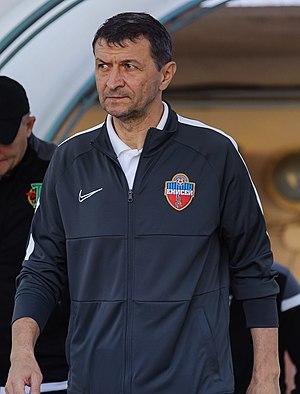
Iouri Farzounovitch Gazzaïev est un footballeur et entraîneur de football russe né le 27 novembre 1960 à Ordjonikidzé, ancien nom de l'actuelle Vladikavkaz.